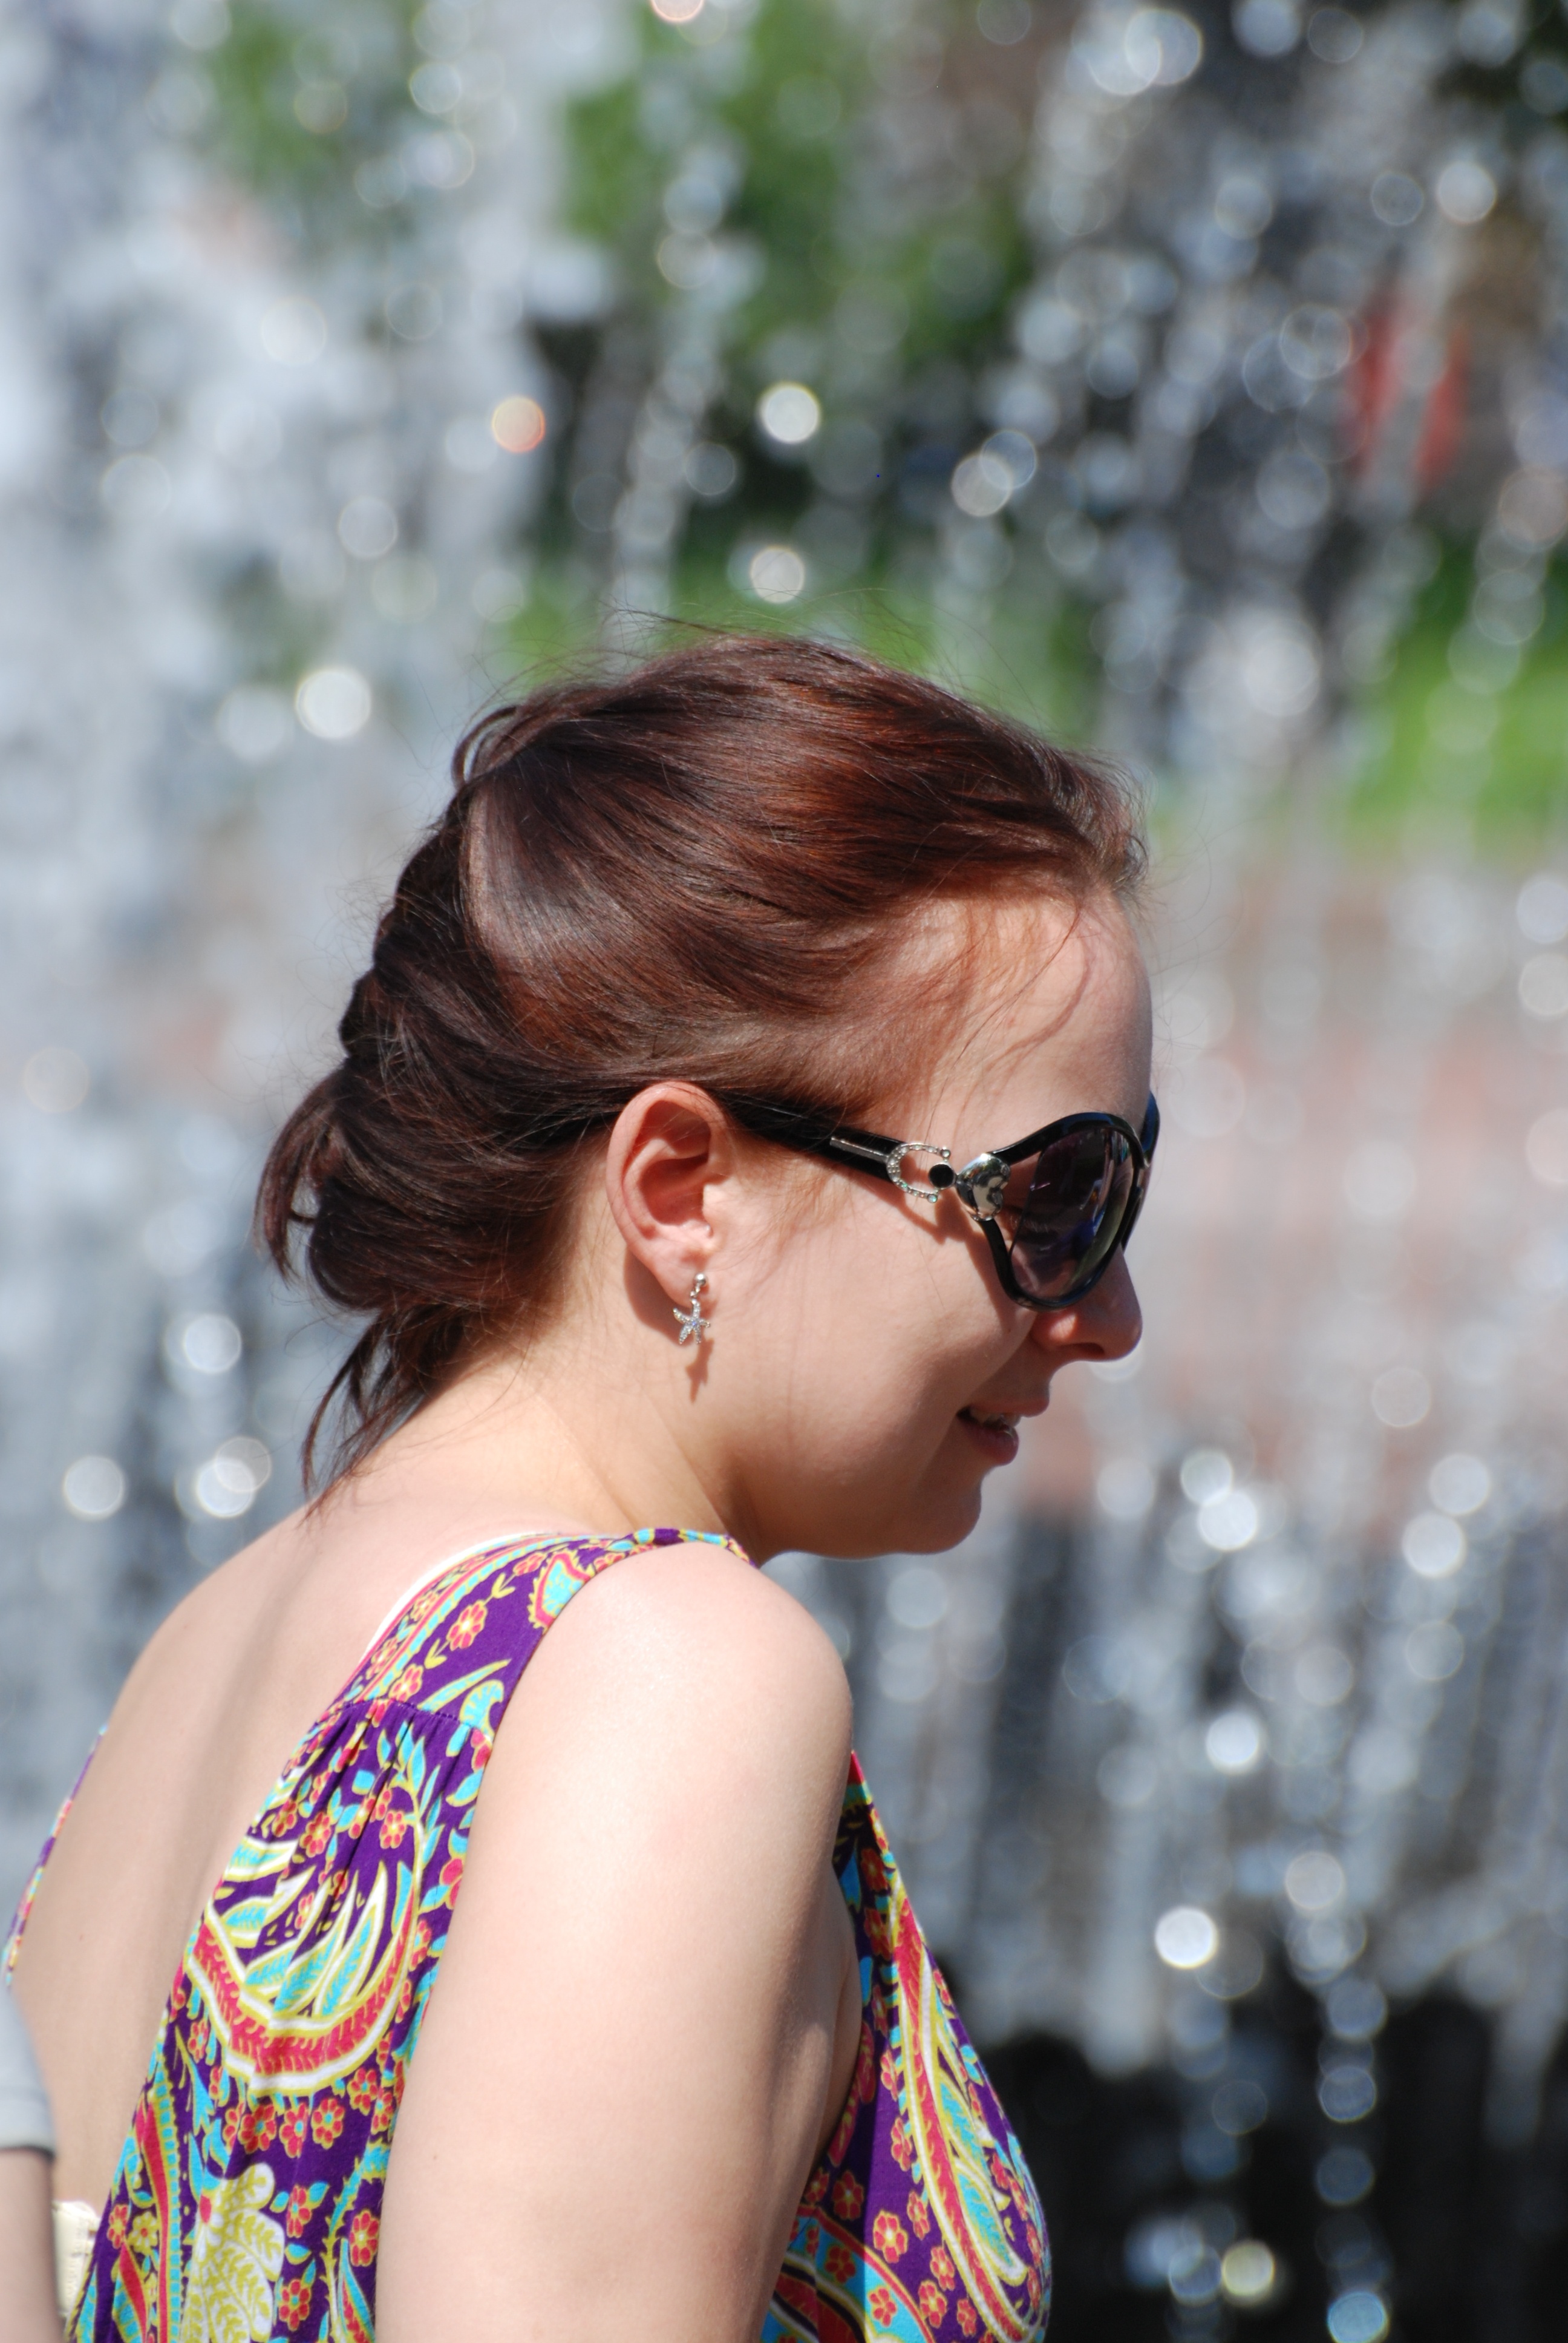
person, people, girl, woman, hair, street, flower, city, portrait, model, spring, color, fashion, nikon, lady, season, hairstyle, candid, girls, dress, women, eye, glasses, photograph, beauty, moscow, russia, d80, moskau, nikond80, moscou, photo shoot